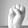
ASL letter: S